Amir Karara

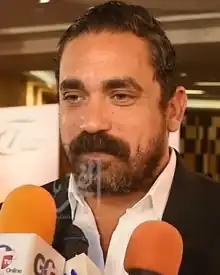
Karara in an interview with "El Fagr" News

Amir Karara (born 10 October 1977) is an Egyptian actor and TV presenter. His real beginning came during his presentation of "Star Maker" in 2003. Karara is best known for his dramatic and action roles such as his roles in "Karmouz War" (2018), "Horob Edtirari" (2017) and "Special Operations" (2007). His most important series including "Kalabsh" (2017), "Al Tabbal" (2016) and "Hawari Bucharest" (2015). Karara's recent films have grossed high box office revenues. His series "Kalabsh" with all its parts, achieved great success in Egypt, where he became famous under the name "Basha Masr" or "Pasha of Egypt".